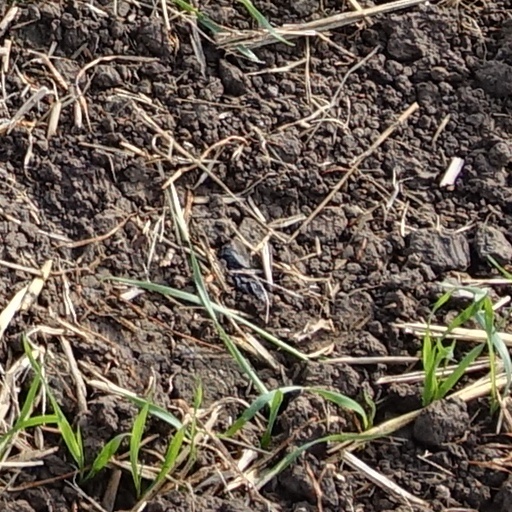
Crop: wheat